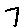
Label: 7